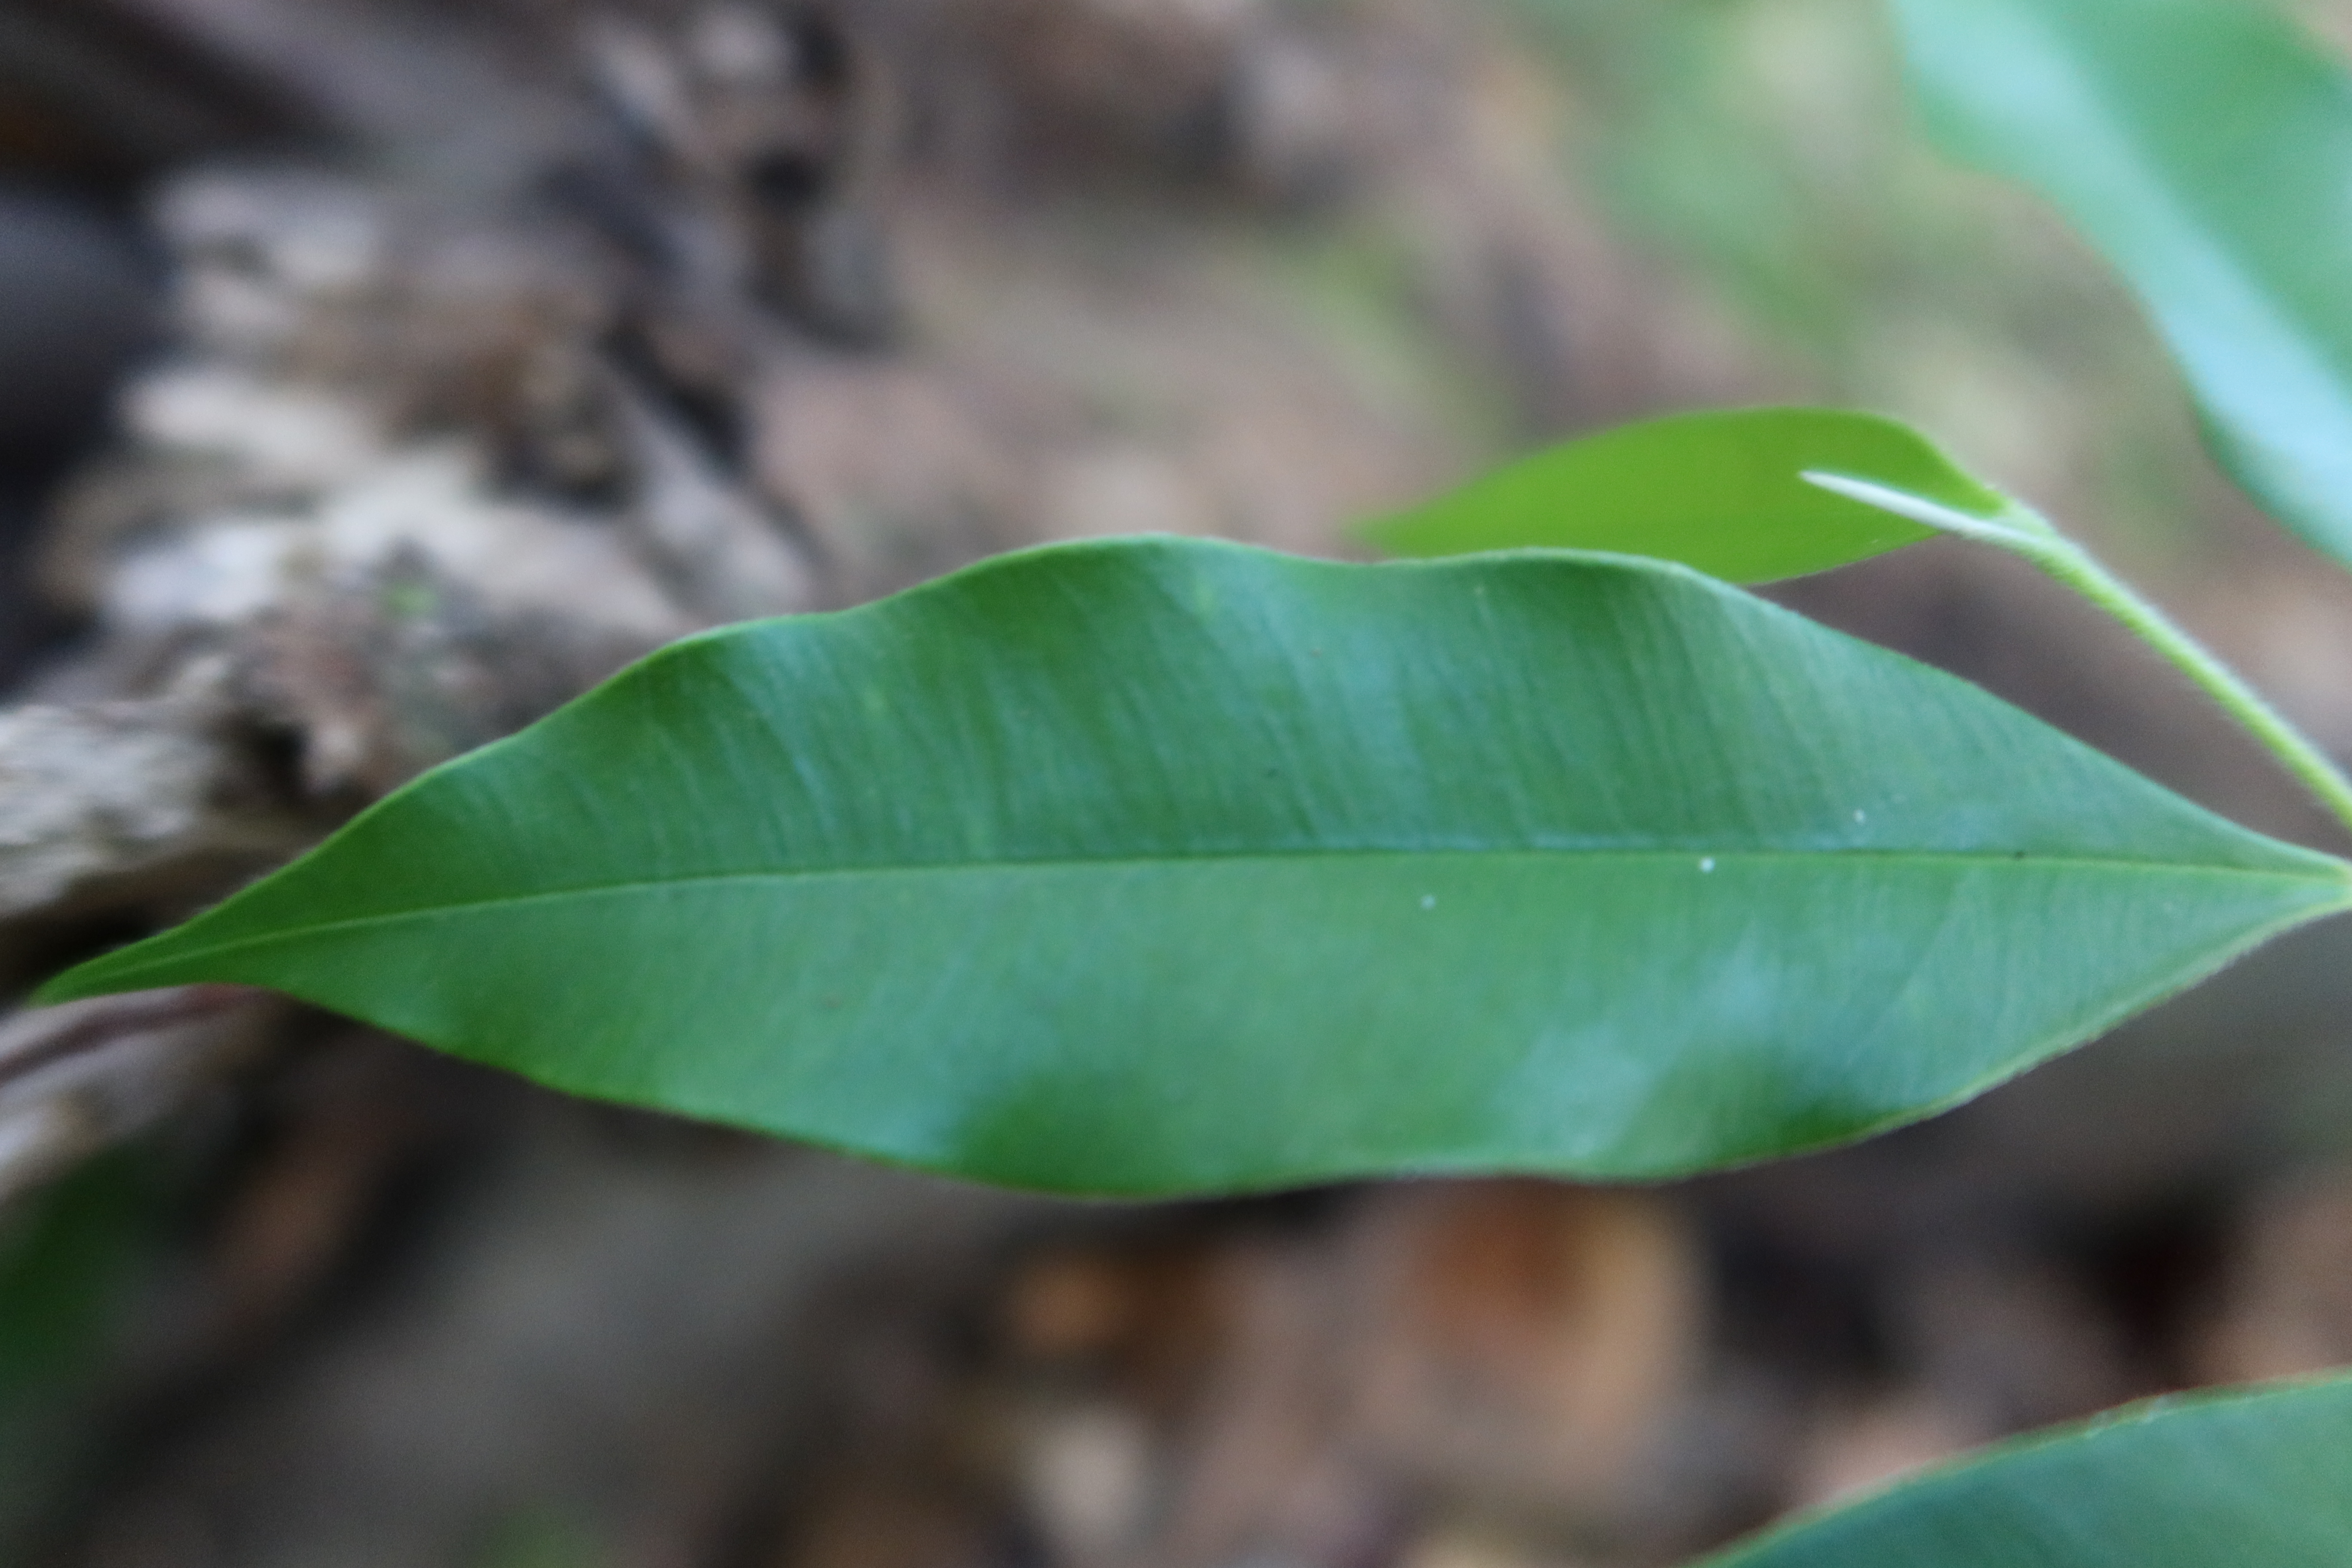
Label: Healthy